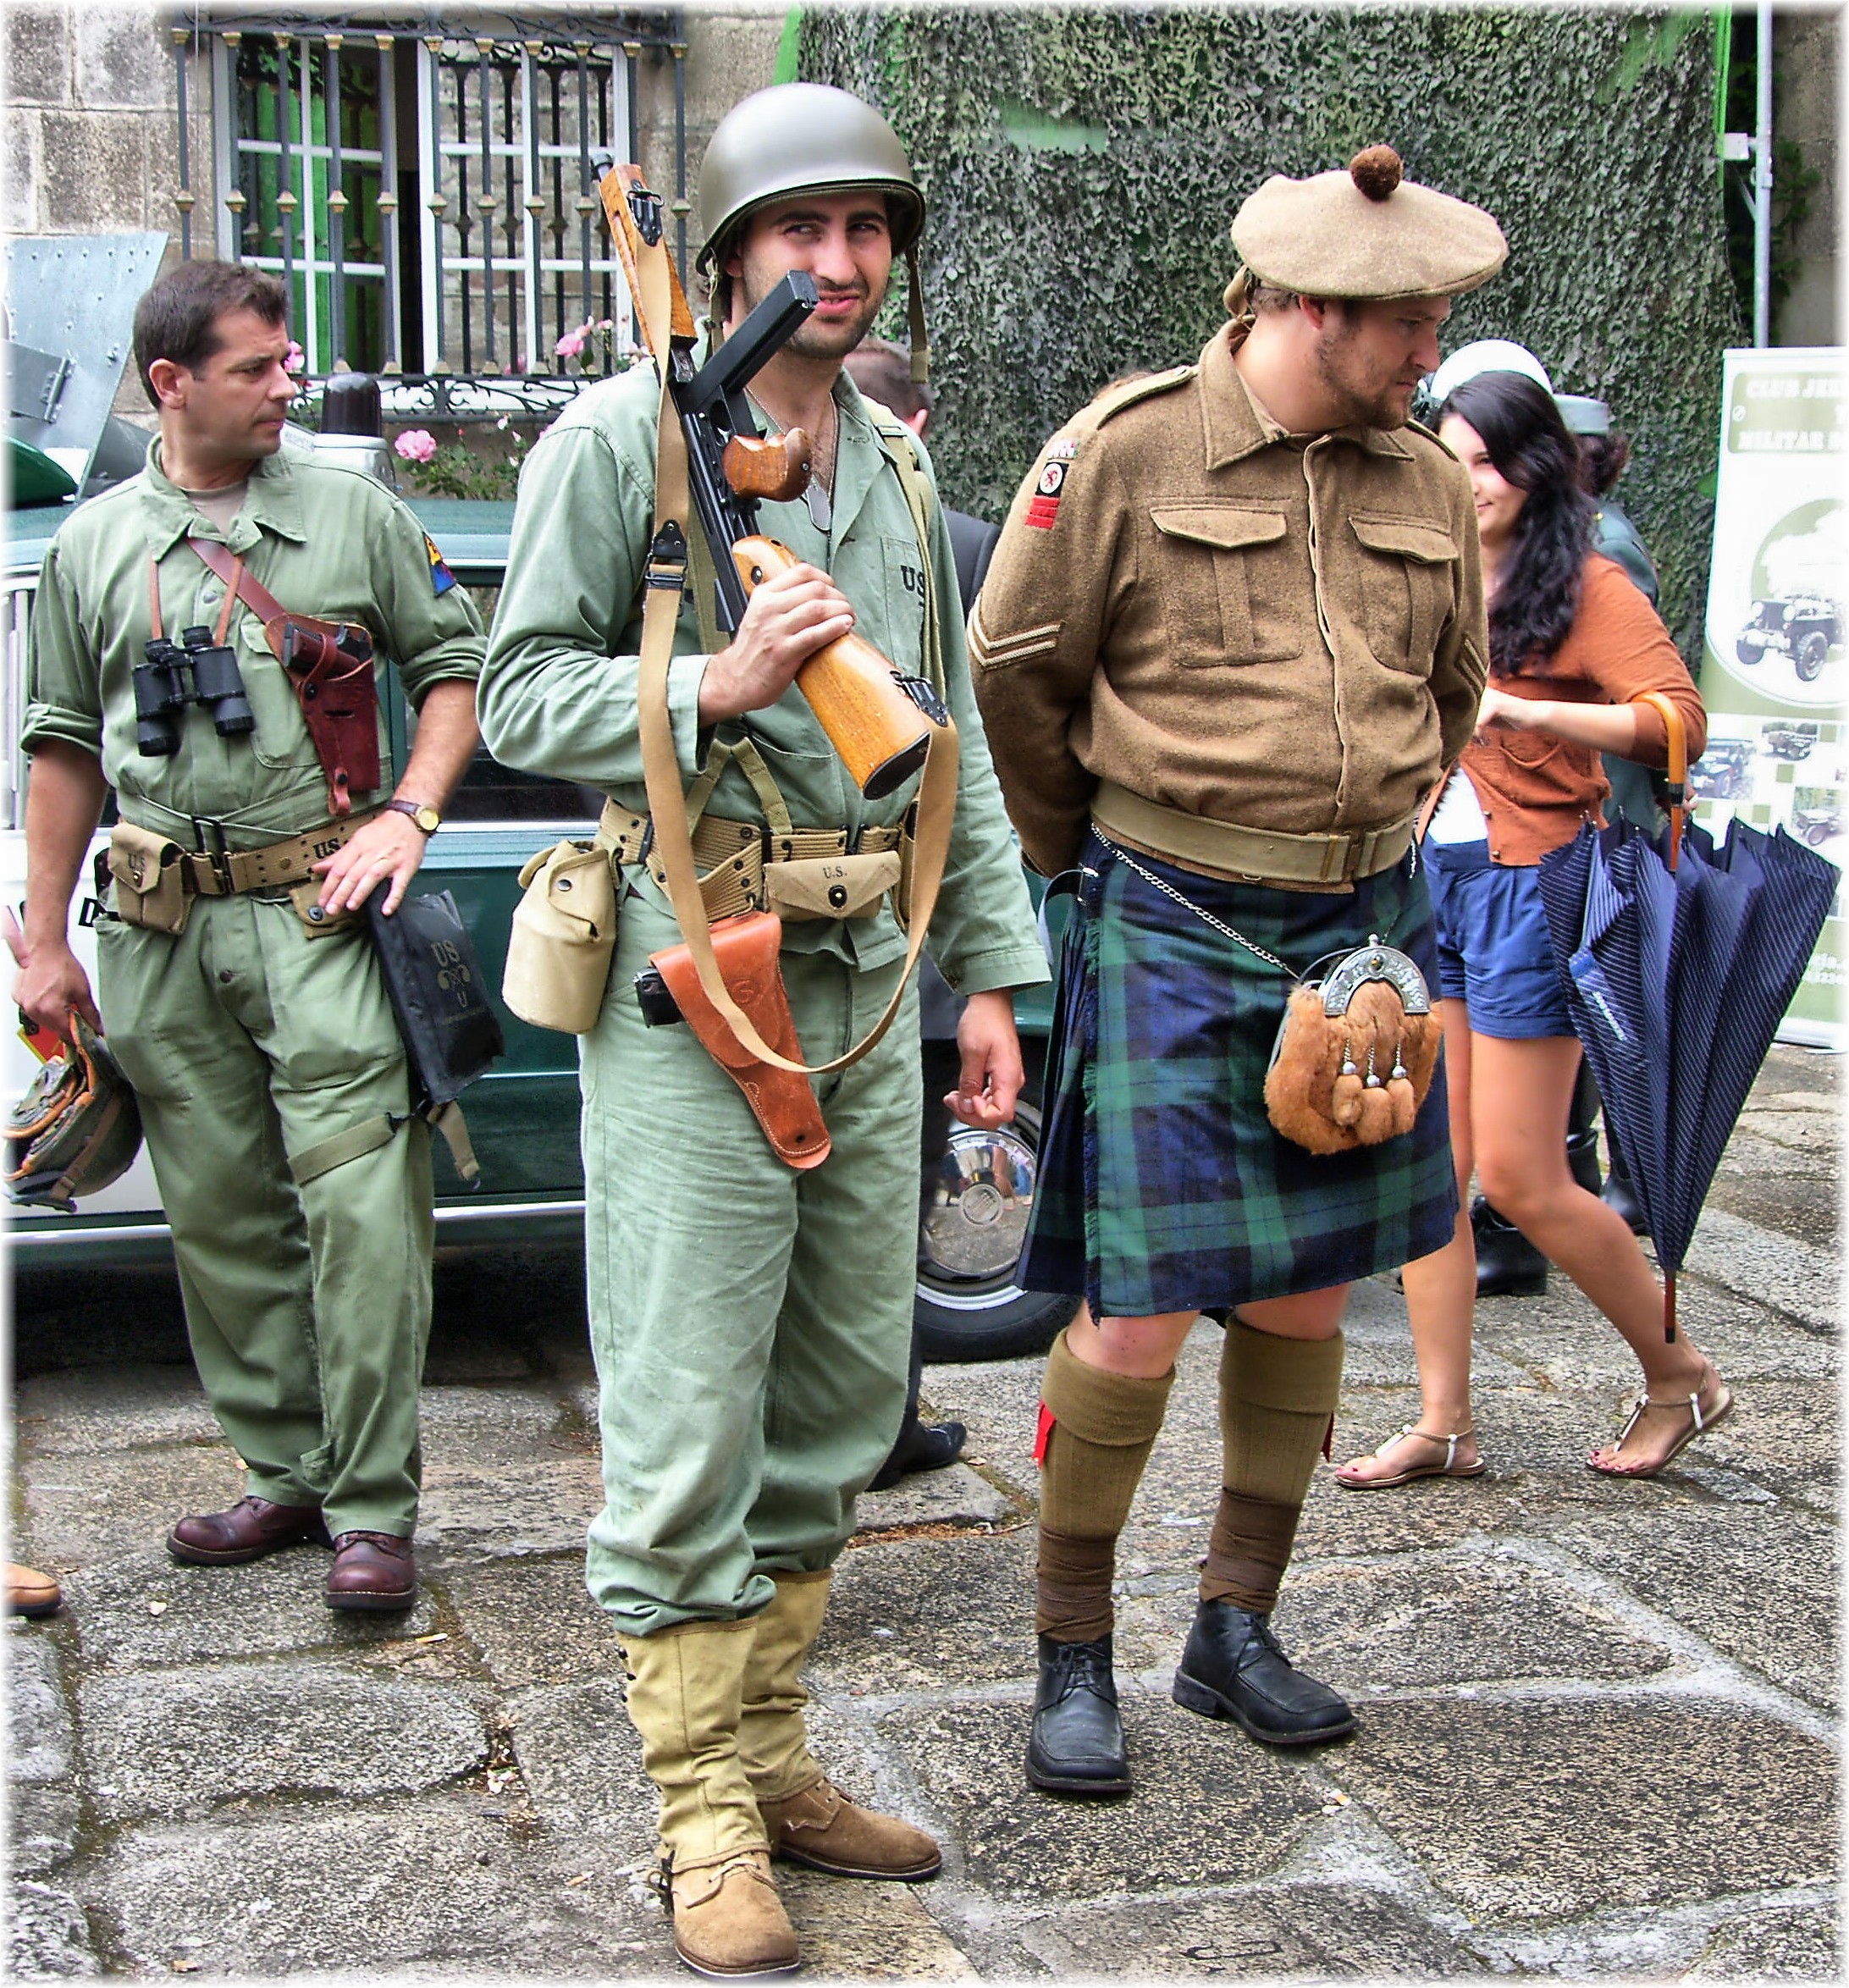
person, people, military, soldier, army, profession, troop, militia, military police